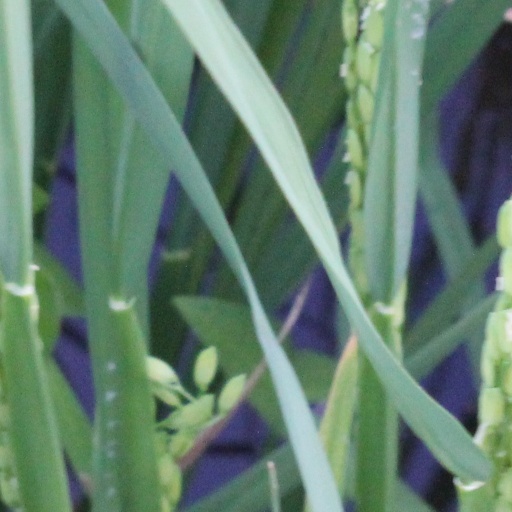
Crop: rice